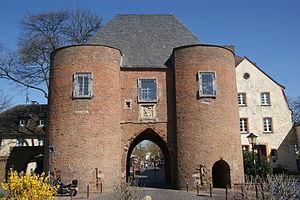
L’Erft est un affluent du Rhin par le sud-ouest, long de 107 km. Il se situe en totalité dans la région de Rhénanie-du-Nord-Westphalie. Ce cours d'eau, très artificialisé à la suite des rejets des eaux d'exhaure des mines de lignite, et envahi par des espèces exogènes en provenance de la vallée du Rhin, fait depuis 1975 l'objet de mesures de renaturation considérables.